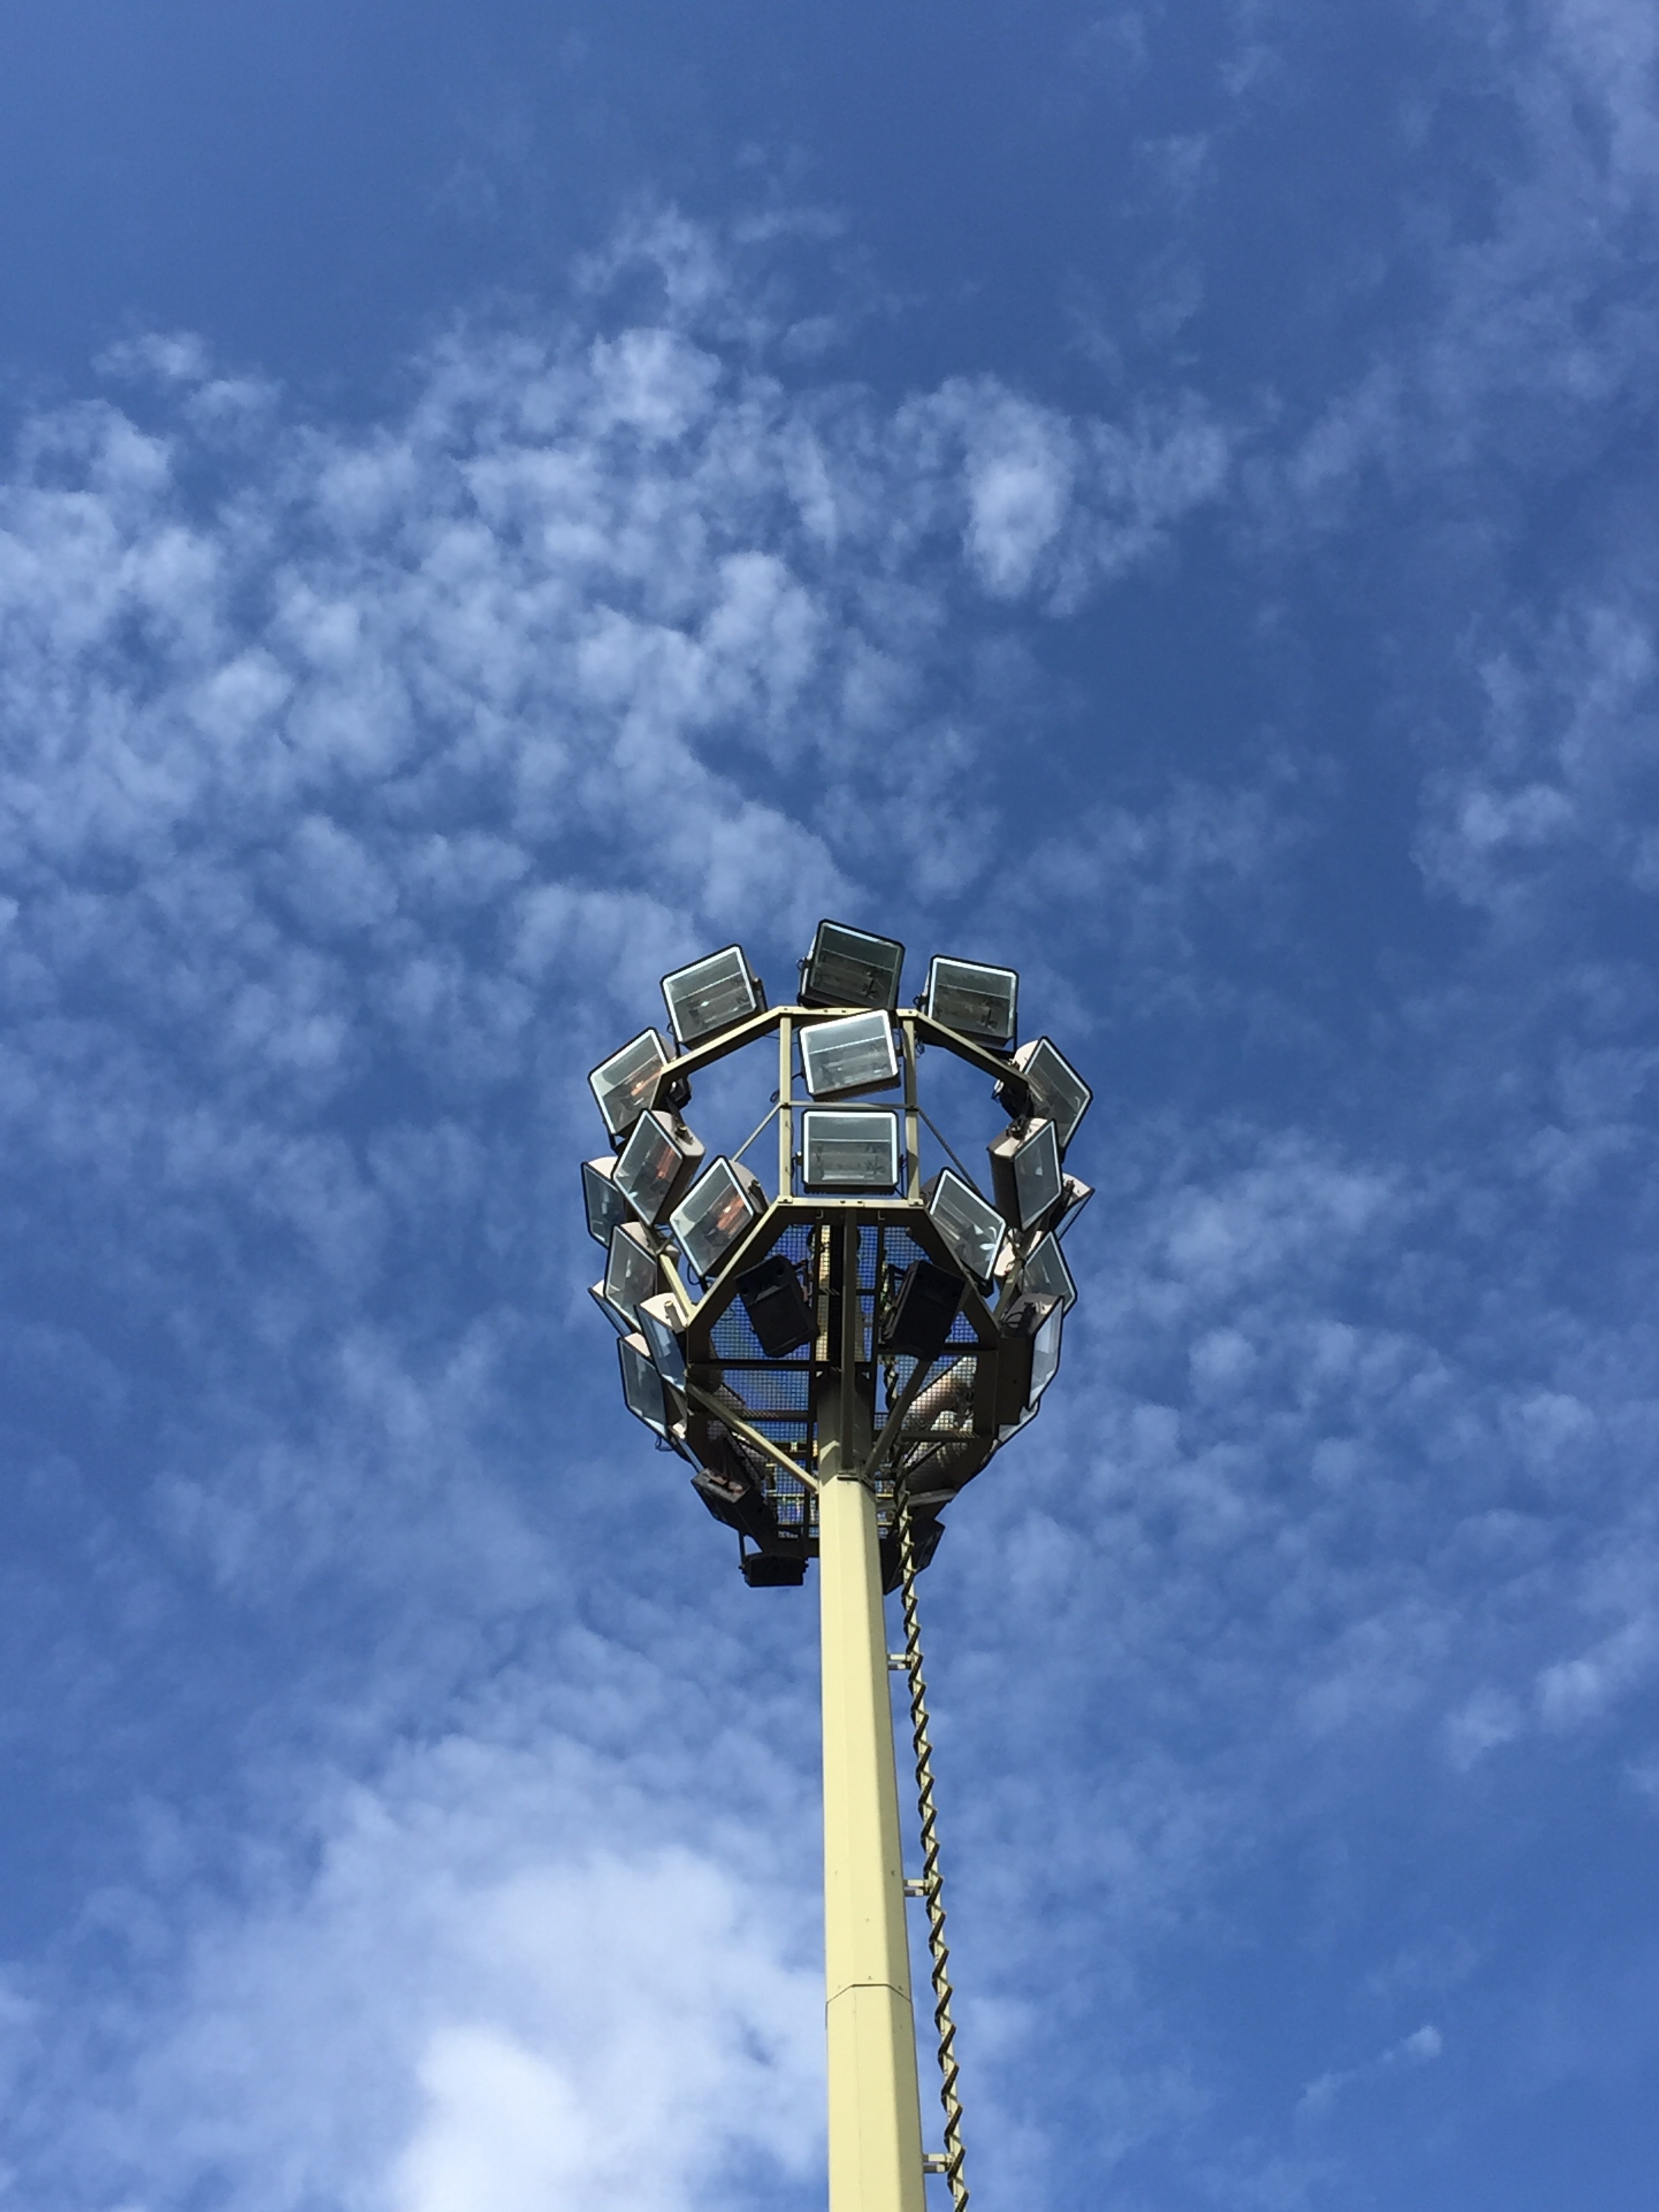
cloud, sky, amusement park, tower, park, blue, street light, lighting, light fixture, amusement ride, atmosphere of earth